De Pere Public Library

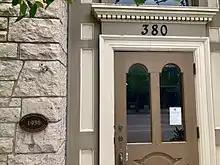
De Pere Public Library Front Door (2022)

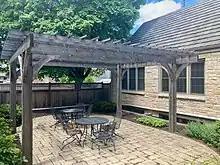
De Pere Public Library Courtyard (2022)

The De Pere Public Library is located in De Pere, Wisconsin, USA. It was added to the National Register of Historic Places for its architectural and educational significance in 2002.